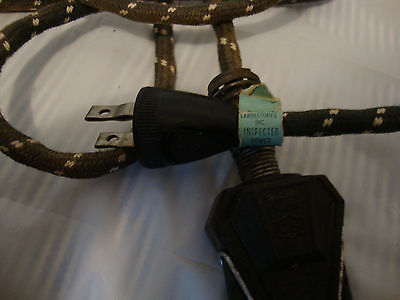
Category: toaster